Chevalier de Meude-Monpas

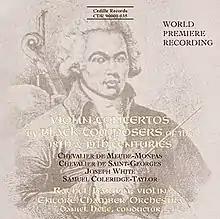
Cover of "Violin Concertos by Black Composers of the 18th and 19th Centuries", soloist Rachel Barton Pine, from Cedille Records

One of his concerti was recorded by Rachel Barton Pine – Cedille Records, 1997: CDR 90000 035.